1755 Lisbon earthquake

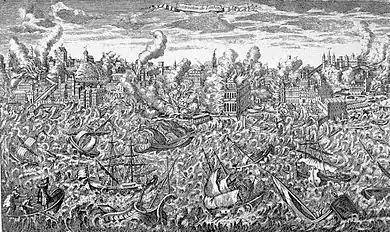
1755 copper engraving showing Lisbon in flames and a tsunami overwhelming the ships in the harbor

The earthquake struck on the morning of 1 November 1755, All Saints' Day. Contemporary reports state that the earthquake lasted from three and a half to six minutes, causing fissures wide in the city center. Survivors rushed to the open space of the docks for safety and watched as the sea receded, revealing a plain of mud littered with lost cargo and shipwrecks. Approximately 40 minutes after the earthquake, a tsunami engulfed the harbor and downtown area, rushing up the Tagus river "so fast that several people riding on horseback ... were forced to gallop as fast as possible to the upper grounds for fear of being carried away." It was followed by two more waves. Candles lit in homes and churches all around the city for All Saints' Day were knocked over, starting a fire that developed into a firestorm which burned for hours in the city, asphyxiating people up to from the blaze.